Megisto cymela

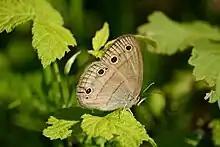
Ventral view

The wingspan is 29–48 mm. The forewing has two yellow-rimmed black eyespots on both sides, dorsal and ventral. The hindwing has two spots on the dorsal side but have smaller spots on the ventral. The other all color is light brown. While it has similar markings, the Little Wood Satyr is slightly larger than the Hermeuptychia sosybius.